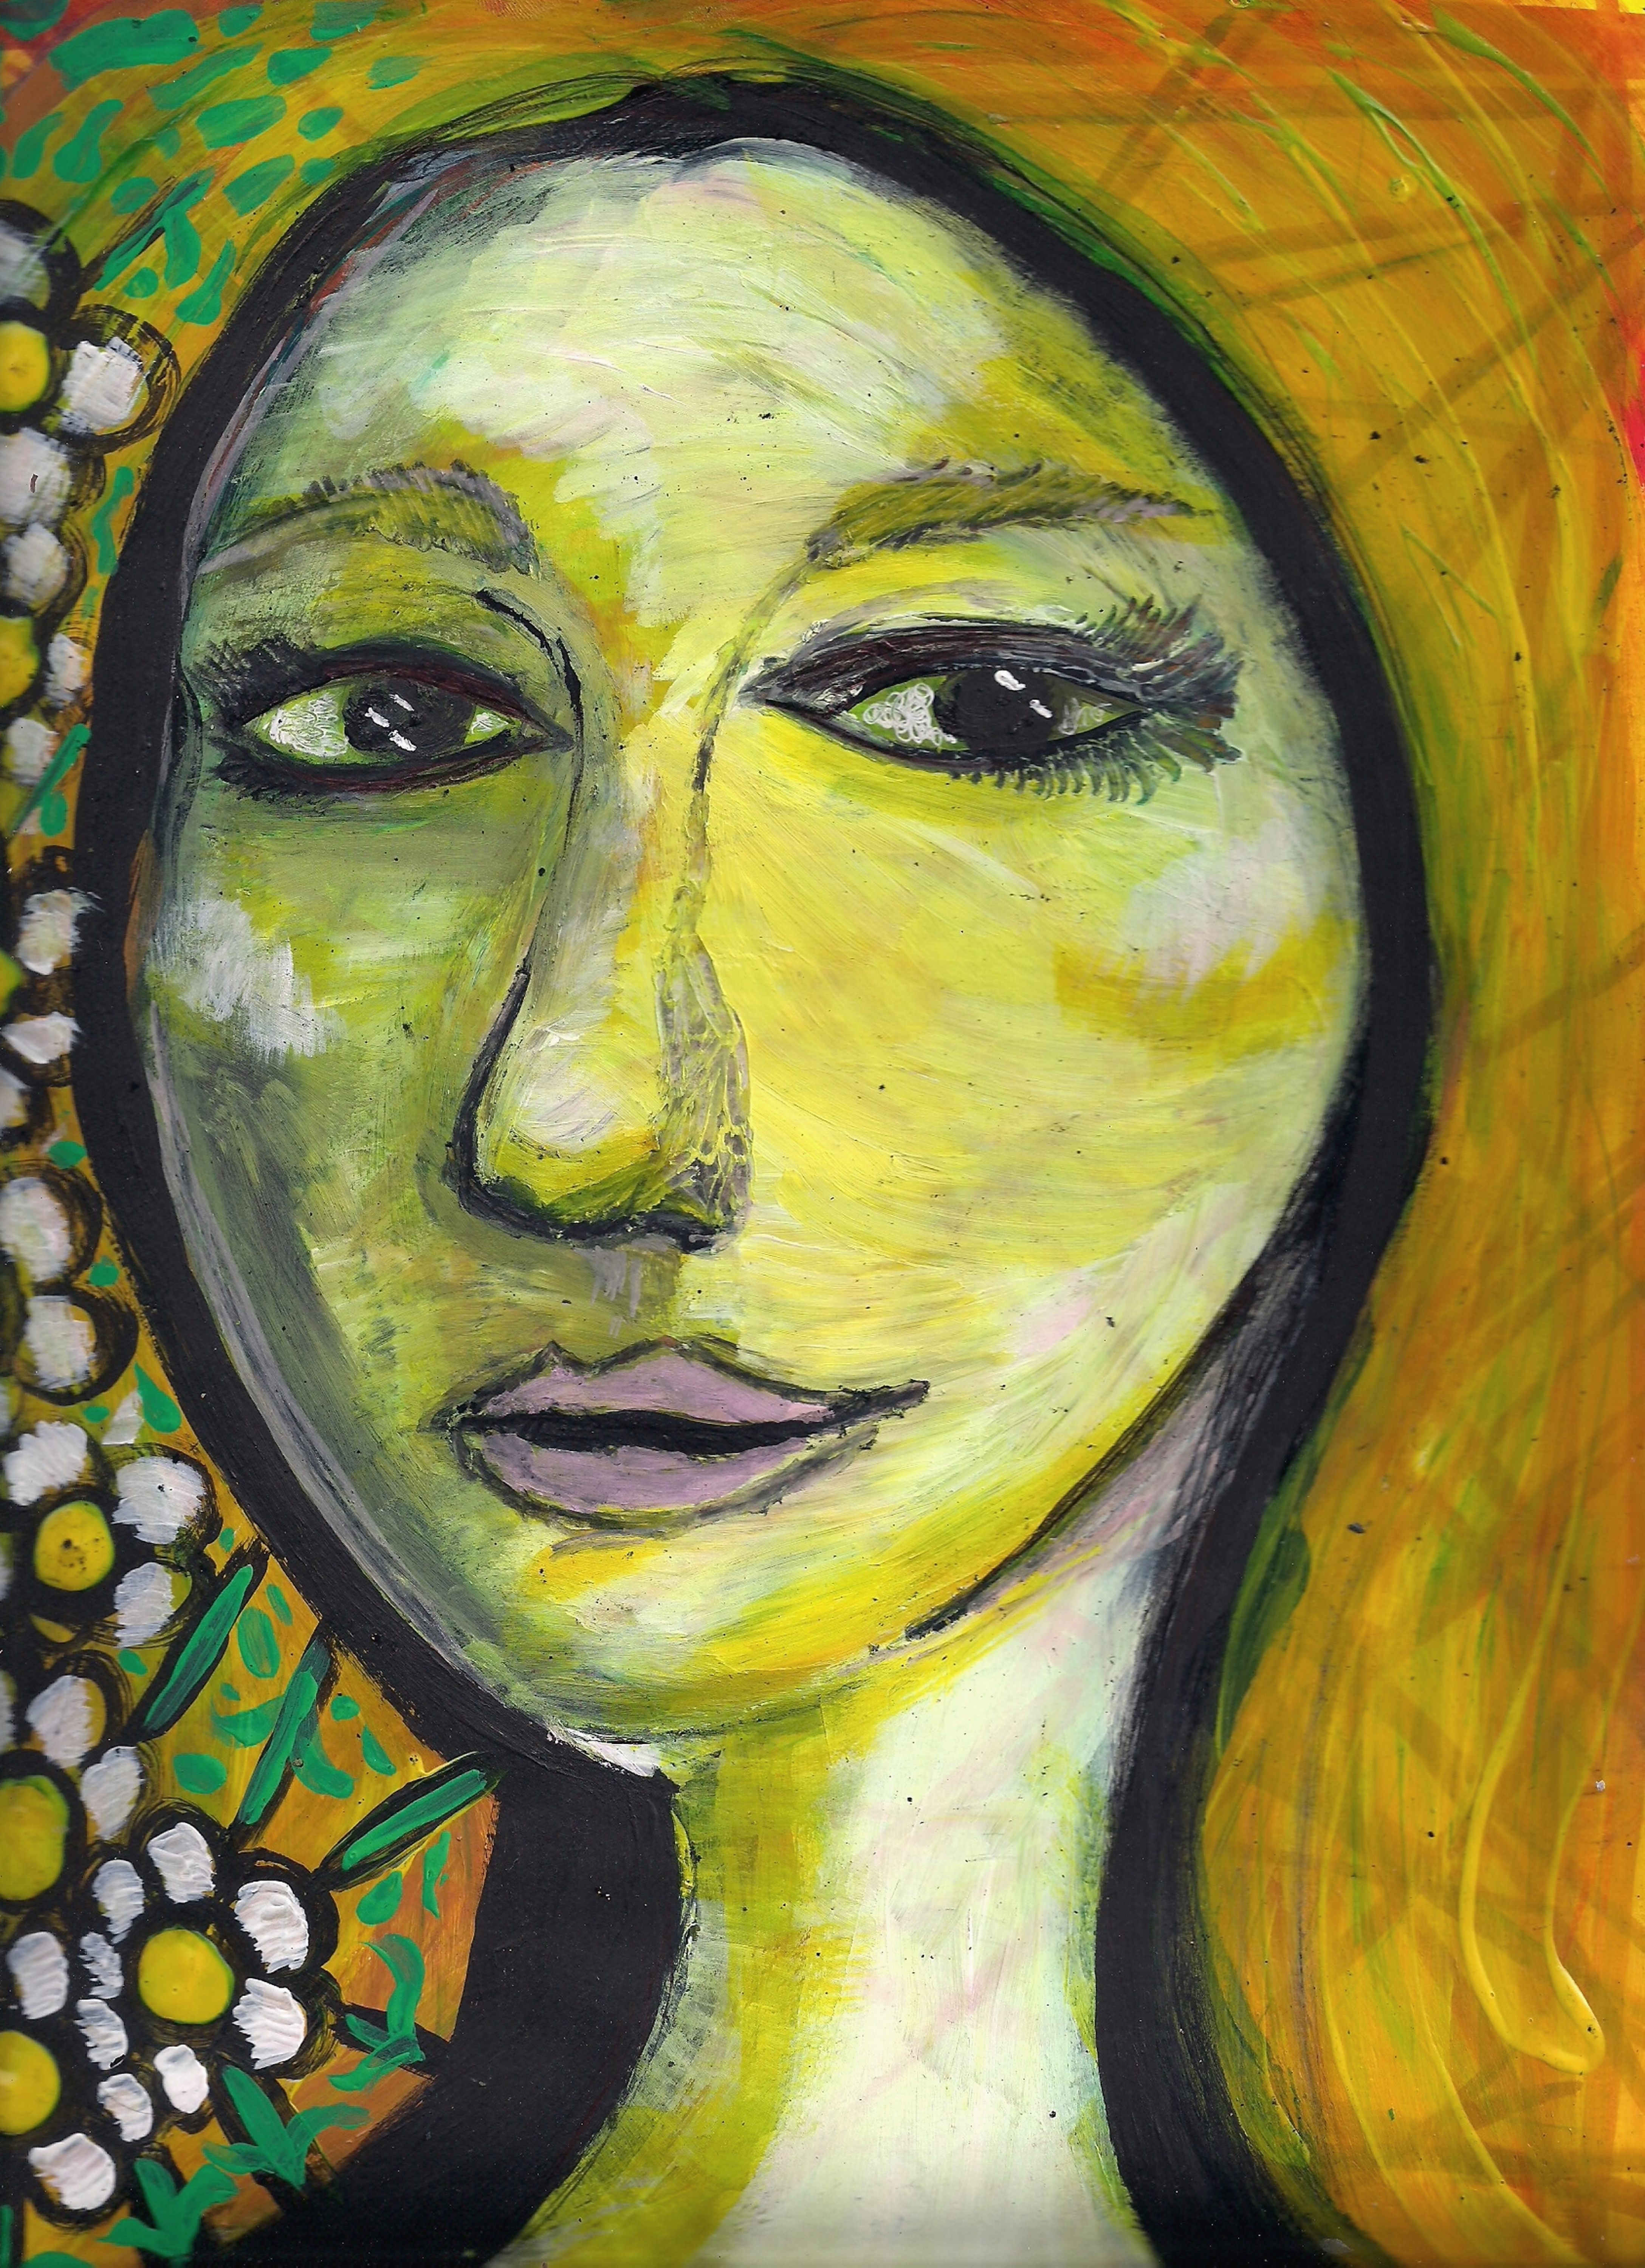
drawing, art, painting, frida kahlo, bansky, andy warhol, salvador dali, vincent van gogh, graffiti, calligraphy, michelangelo, pop art, monet, kaws, rembrandt, starry night, jackson pollock, canvas prints, fabric paint, art prints, canvas art, diamond art, wall art prints, wall prints, framed wall art, paintings for sale, art online, hel mort, helmort, face, cheek, modern art, yellow, head, acrylic paint, visual arts, portrait, watercolor paint, illustration, self portrait, paint, psychedelic art, artwork